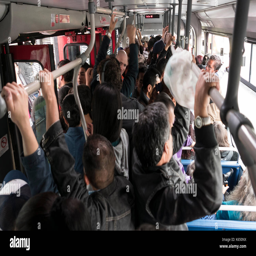
traffic in the city centre .